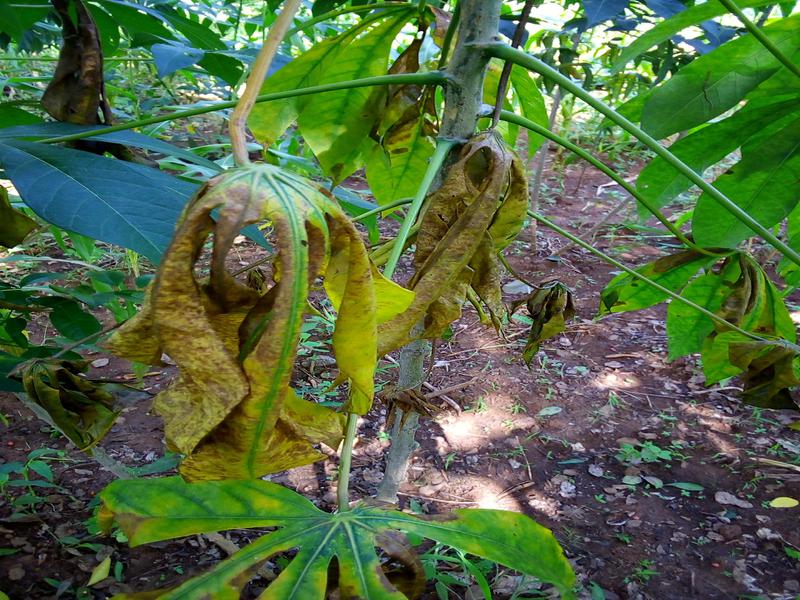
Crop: cassava
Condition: bacterial_blight